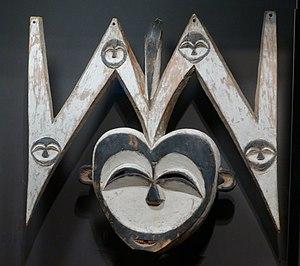
Masque Kwele. Dimensions
Le muséum d'histoire naturelle de La Rochelle est un musée d'histoire naturelle français situé dans la ville de La Rochelle, en Charente-Maritime. Il est installé dans l'ancien palais du gouverneur d'Aunis. Le bâtiment est inscrit au titre des monuments historiques par arrêté du 27 octobre 2003'.
L'art africain traditionnel, distinct de l'art contemporain africain, se manifeste sous une multitude d'arts, souvent associés. La musique et la danse, la réalisation de nombreux types d'objets, sculptés, éventuellement enduits, peints ou produits par assemblage de nombreux éléments, ainsi que les arts du corps peuvent présenter un caractère artistique dans l'Afrique traditionnelle.
Les Kwele sont un peuple d'Afrique centrale, établi au nord-ouest de la République du Congo, à la frontière avec le Gabon, entre la rivière Dja et l'Ivindo. Quelques-uns vivent également dans le sud du Cameroun. Selon les traditions orales, les Kwele seraient une branche des Maka et des Ndjem du Cameroun. Ils sont culturellement apparentés au groupe des Bakota ou Kota, mais aussi, dans une moindre mesure, aux Duma et aux Nzebi. Les Kwele sont réputés pour leur art des masques.